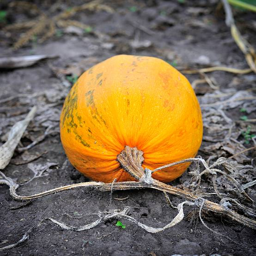
ripe orange pumpkins with vine at the field in autumn